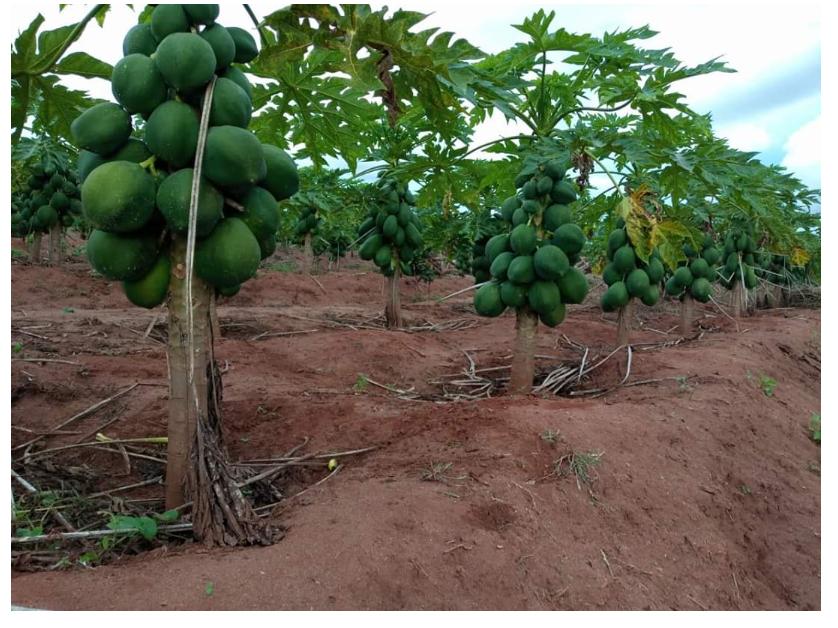
Mipapai ya kisasa mifupi iliyokomaa ikiwa na matunda mengi ,imepangwa kwa mstari mzuri shambani, ikiwa ni matokeo na juhudi za mkulima waliotunza shamba hili kwa umakini mkubwa, ili kuhakikisha uzalishaji mzuri wa mazao bora kwa ajili ya biashara.